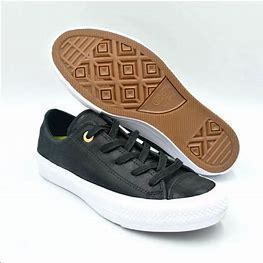
Brand: Converse
Model: Ctas Ox